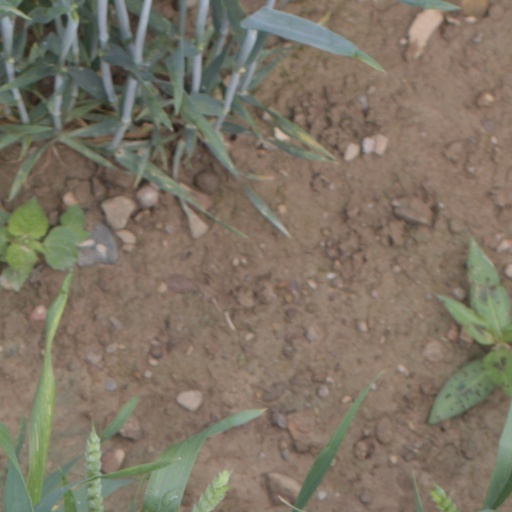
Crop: wheat